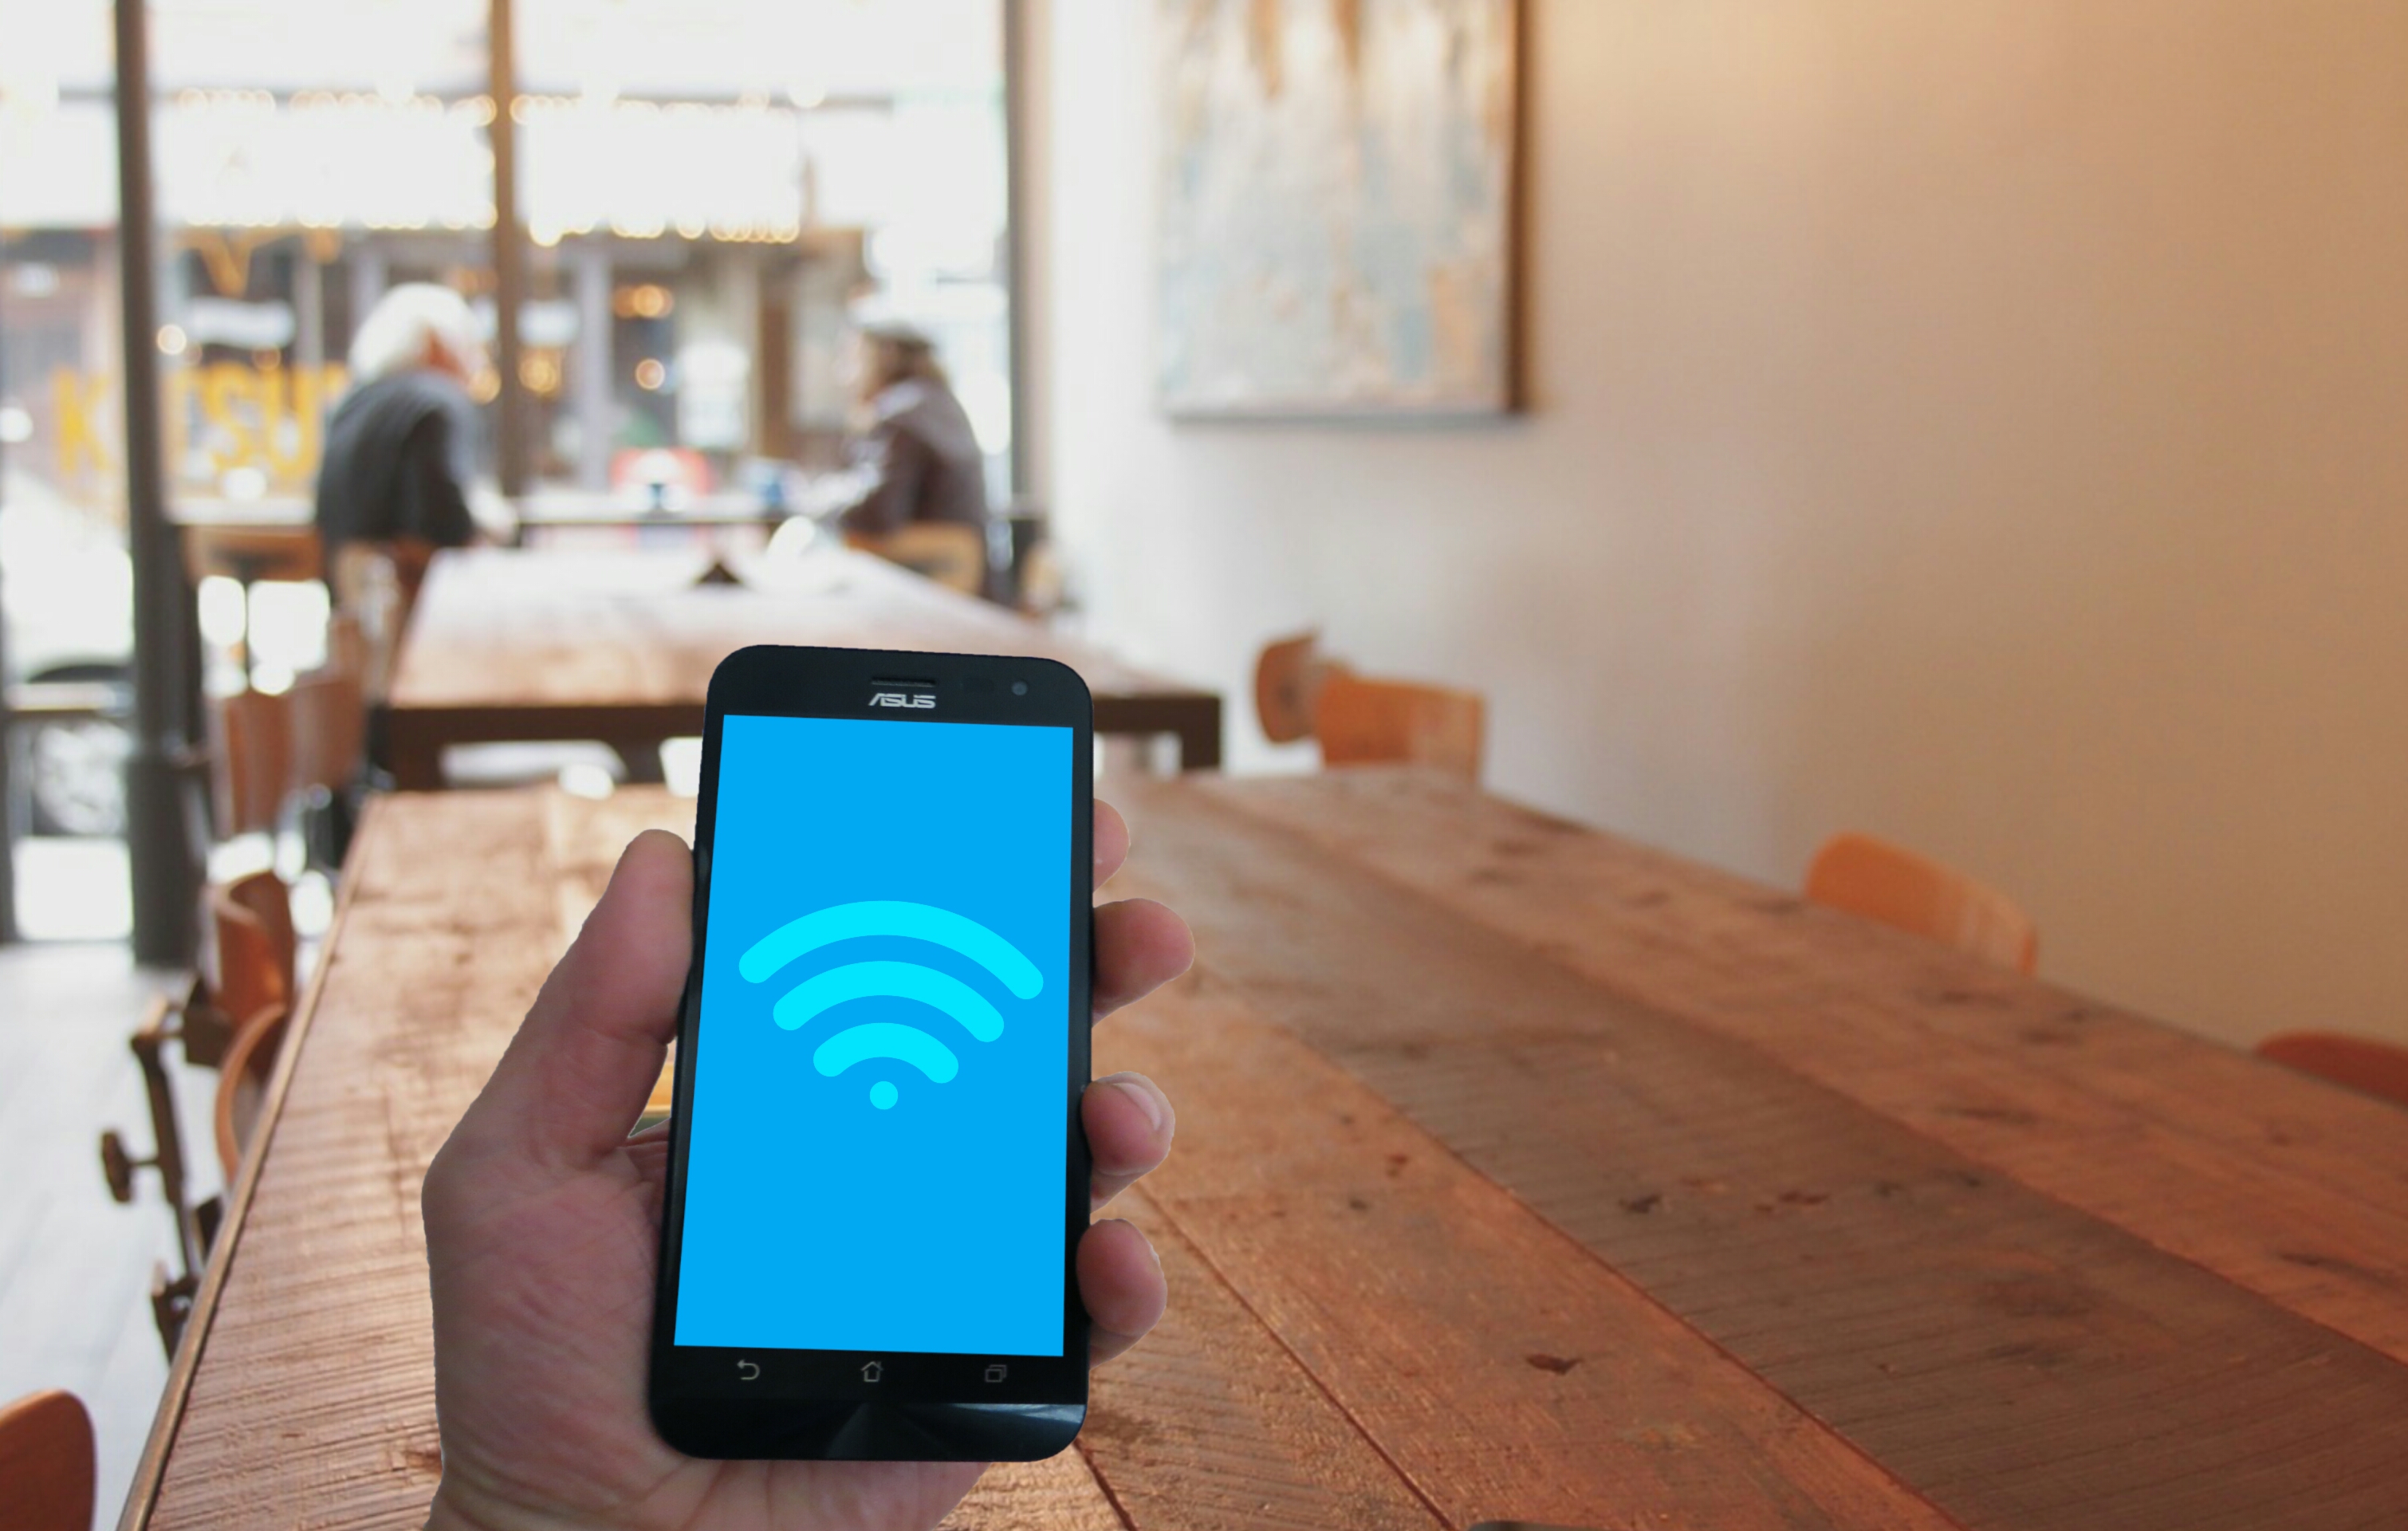
wifi, hotspot, public, travel, concept, internet, access, business, coffee, city, closeup, communication, connect, connection, cyber, cyber security, cybersecurity, data, device, digital, hand, holding, icon, mobile, phone, electronic device, technology, gadget, table, floor, flooring, furniture